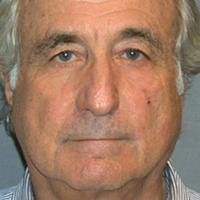
Age group: age 56-65